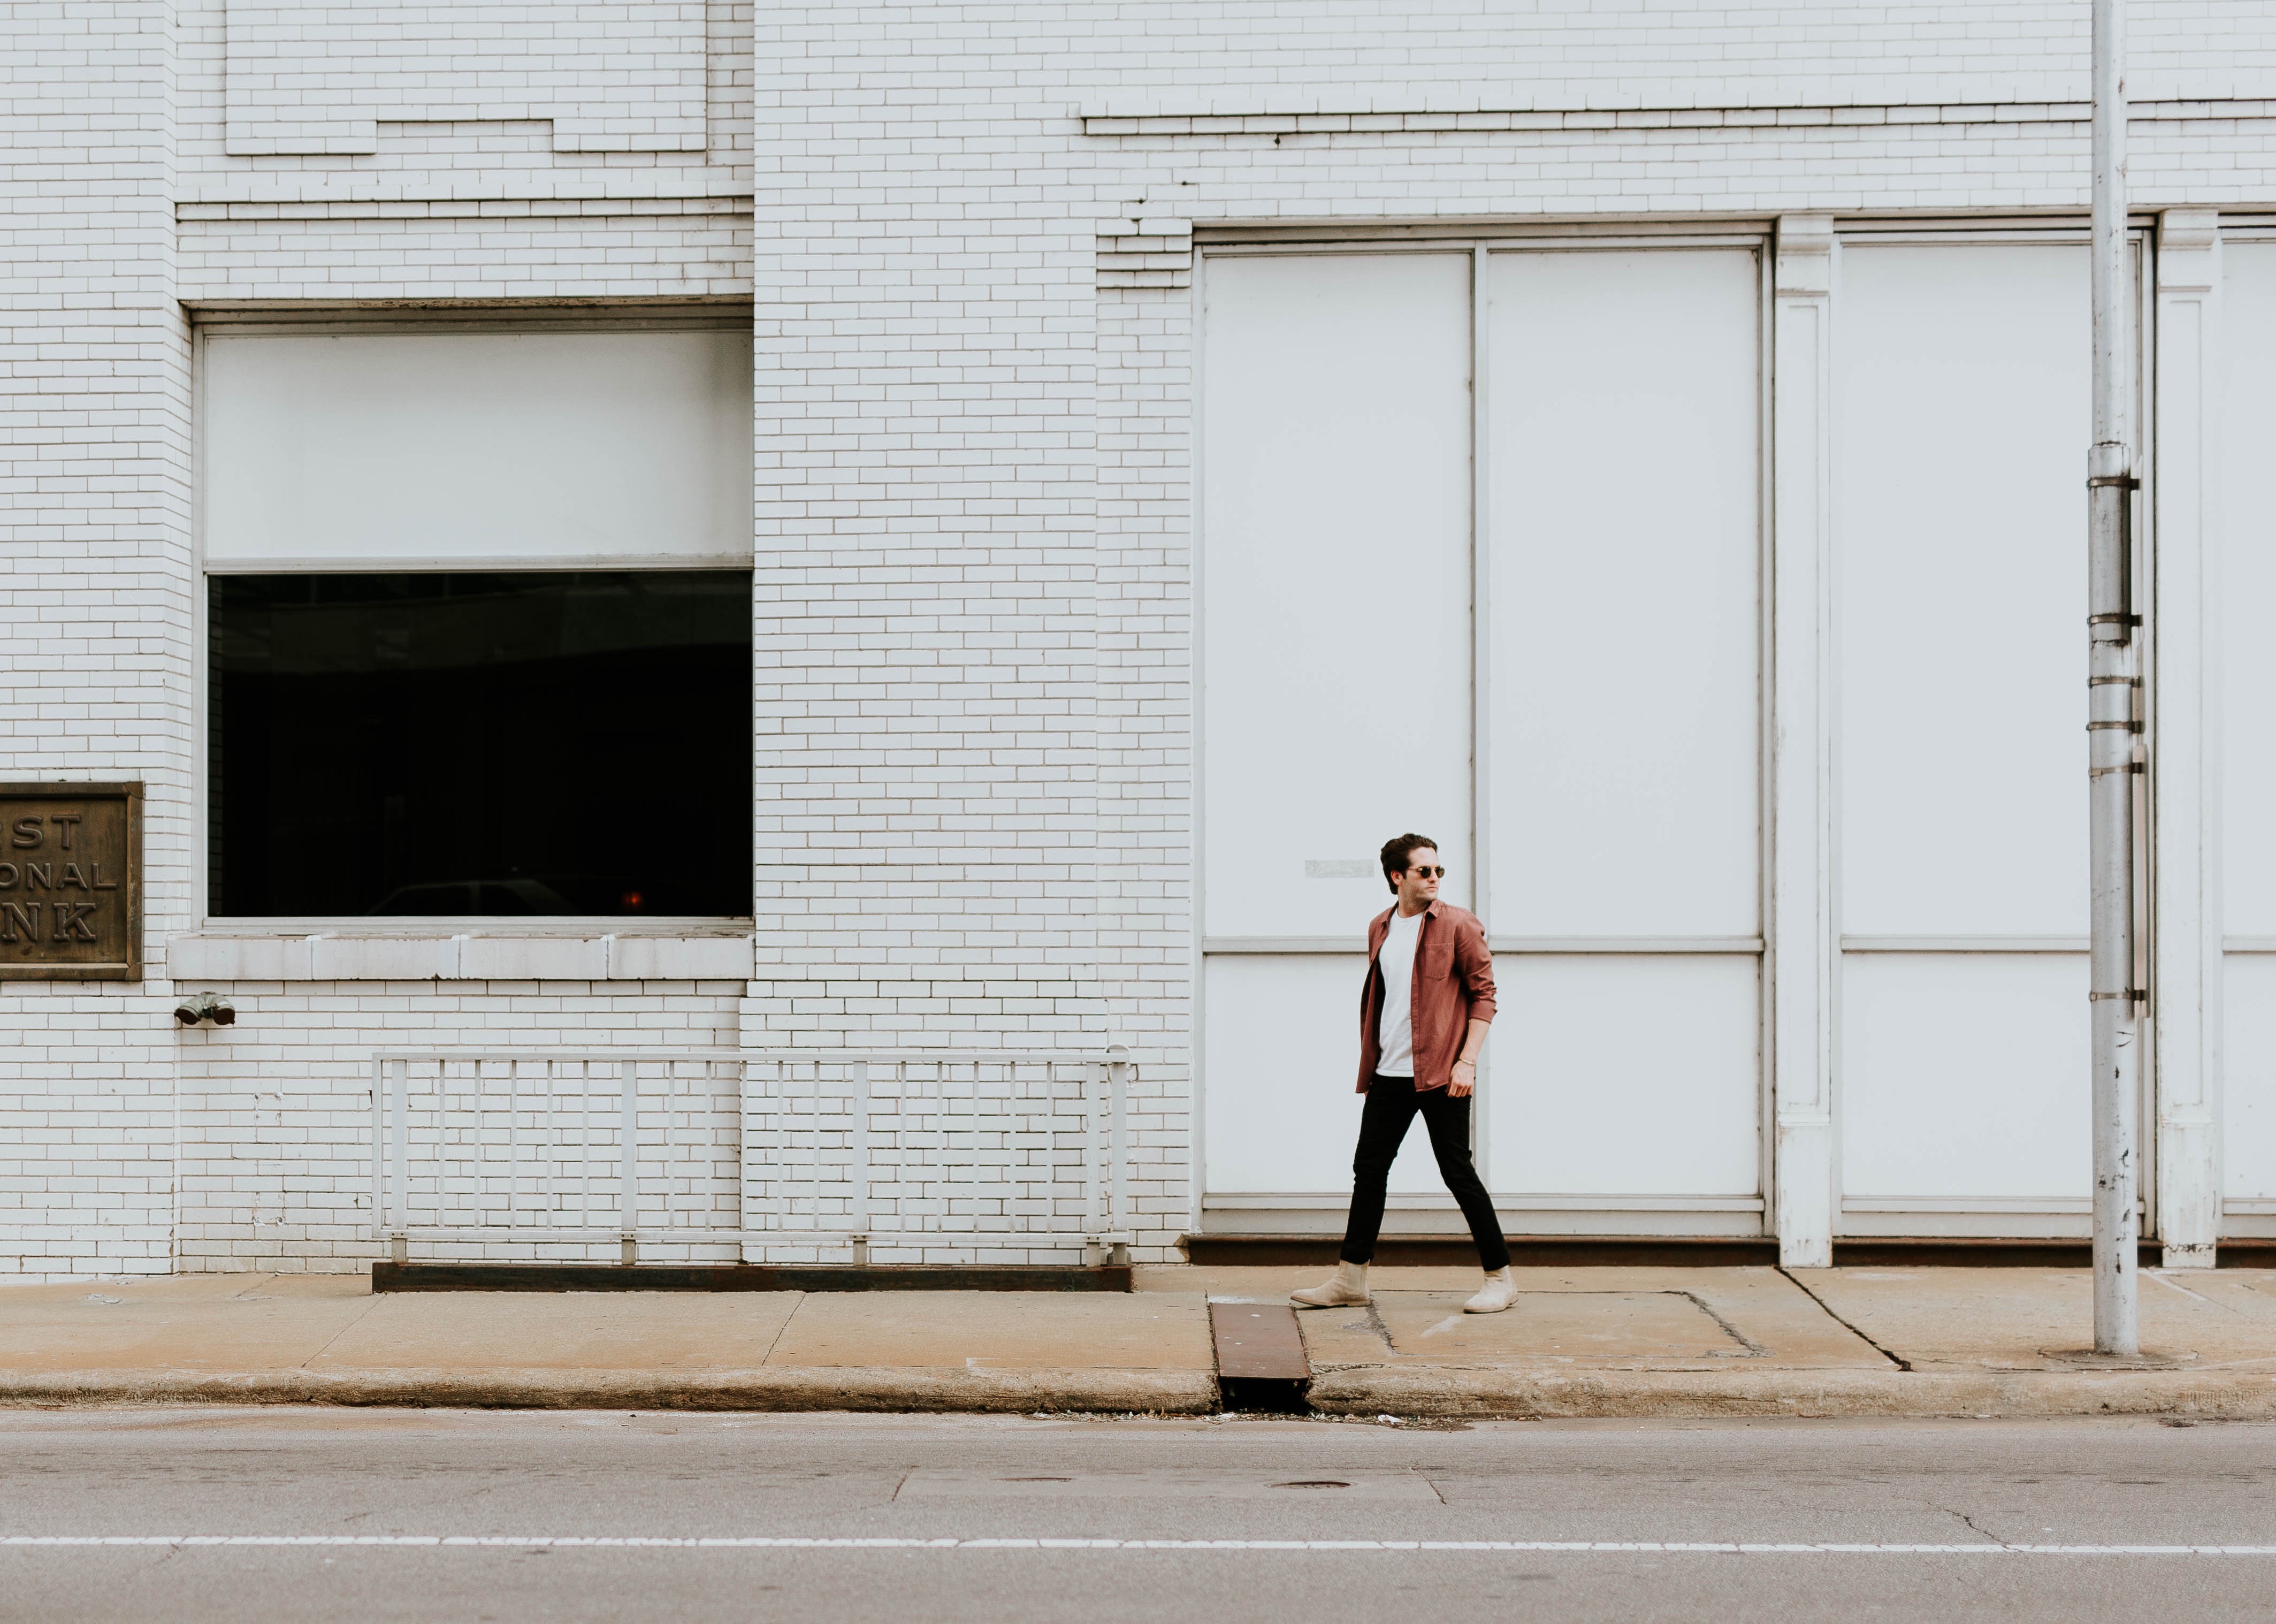
architecture, white, window, wall, facade, door, interior design, window covering